West End, Halifax

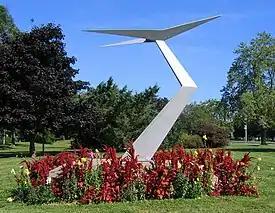
Saunders Park Monument, the site of Chebucto Field airport

In 1931, "Bluebell Farm" between Chebucto and Bayers Road was converted to Chebucto Field, the first airport in Halifax with terminal buildings near Connaught and Chebucto Road. Today the air field location is marked by Saunders Park. Simpsons built a large department store in the West end in the 1930s, the first retail centre outside the downtown. The large remaining open areas of the West End filled with housing after World War II with many blocks of Victory Houses and 1950s suburban homes. The West End was severely affected by Hurricane Juan in 2003 as the high density of large, older trees in the neighbourhood resulted in many toppled trees, damaged houses, blocked streets and prolonged power outages. A major controversy in 2008 was a project to widen Chebucto Road. Opponents argued it would increase traffic volume, noise and waste two million dollars better spent on public transit, while supporters argued it would reduce commuting times and congestion in the expanding municipality. Despite a widespread protest by environmentalists and West End residents, and after some consultation with residents and a public information campaign, the widening went ahead, albeit slightly altered in that it did not require the demolition of a house originally set to be destroyed.